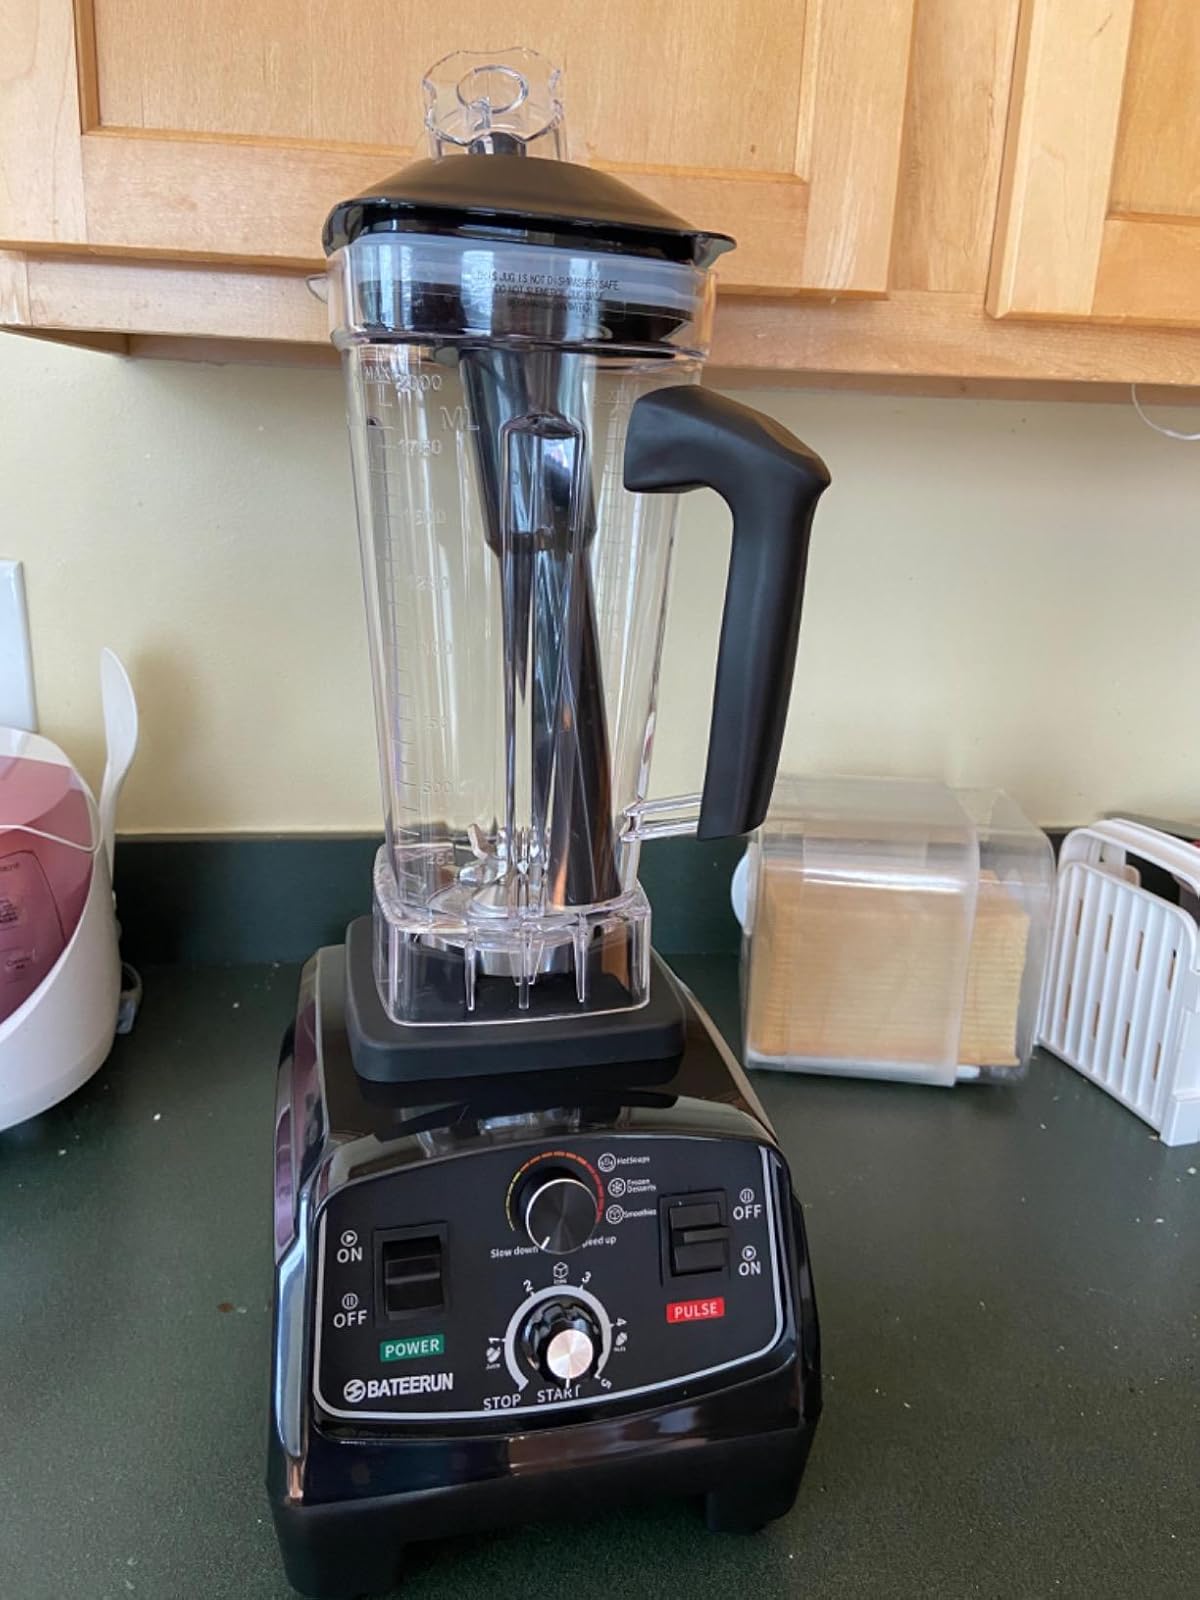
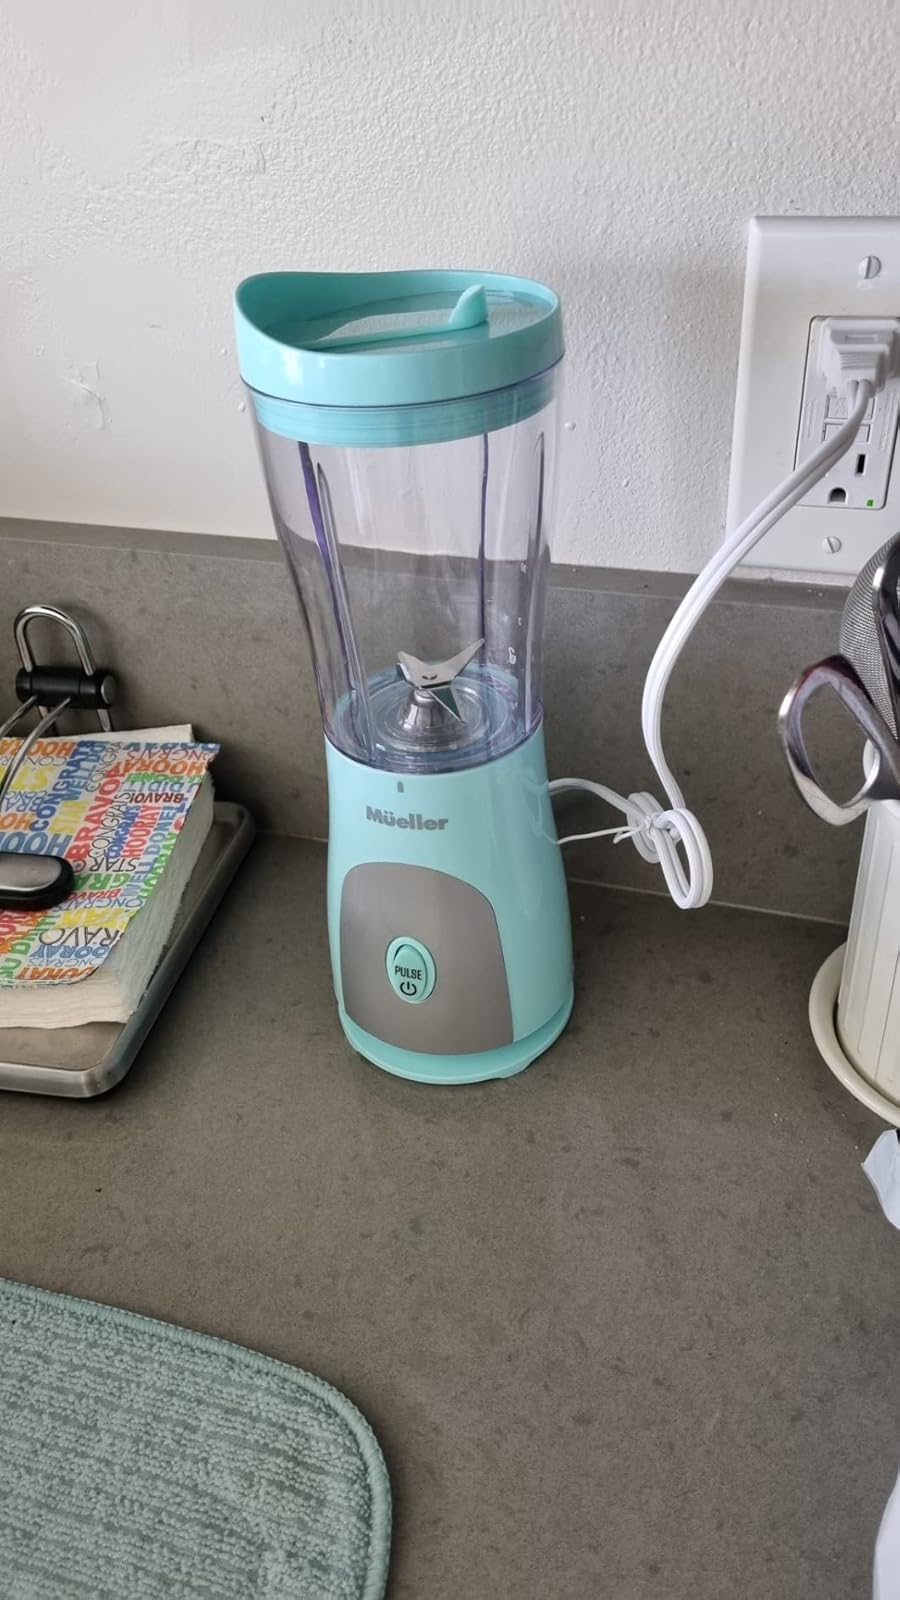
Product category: items_blender
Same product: no